Giorgi Mujaridze

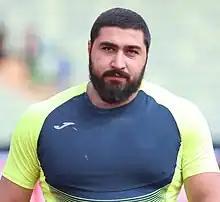
Mujaridze in 2022

Giorgi Mujaridze (born 22 March 1998) is a Georgian athlete specialising in the shot put. He won a gold medal in the event at the 2018 Championships of the Small States of Europe.